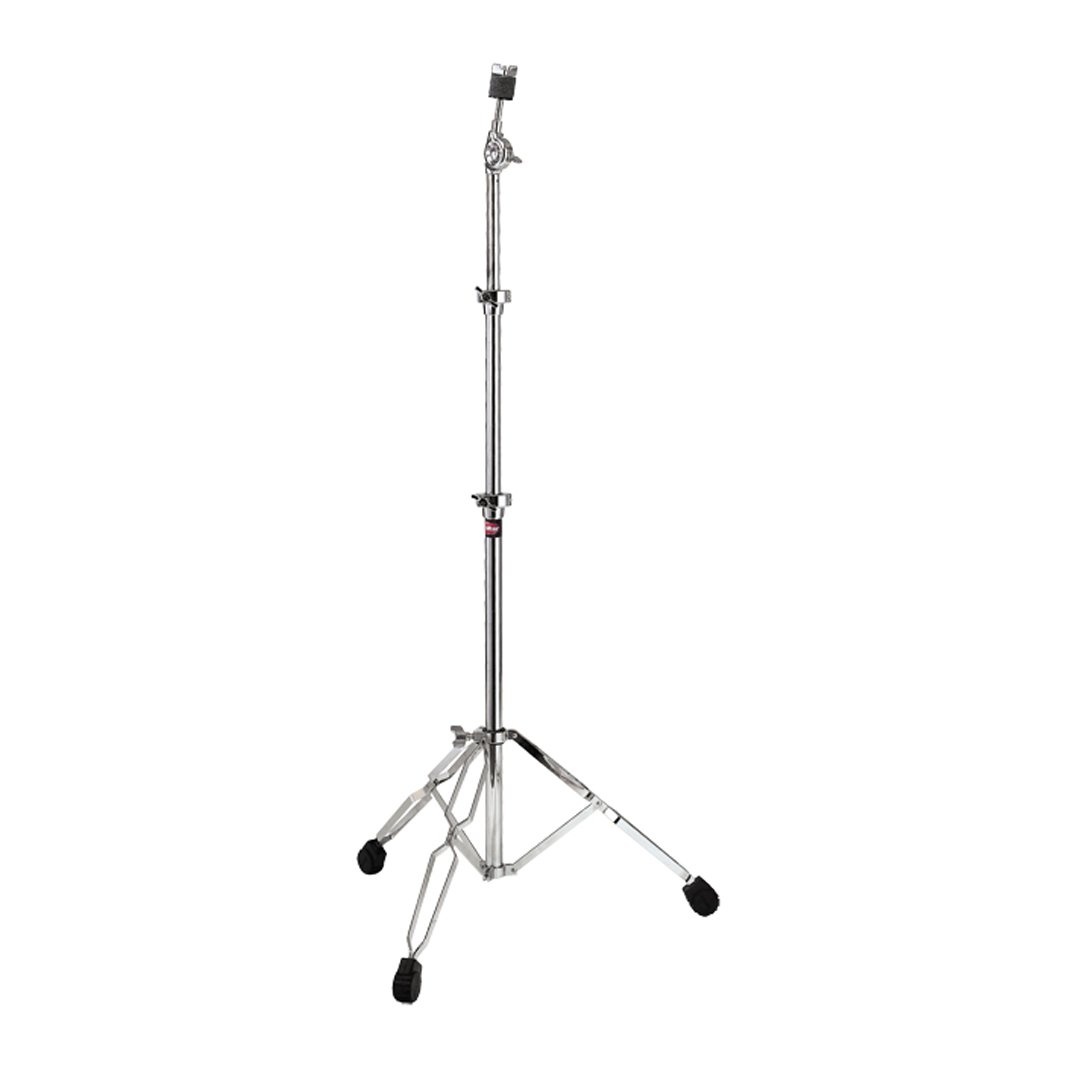
Gibraltar 5710 Medium Weight Double Braced Straight Cymbal Stand
These stands utilize all professional features in a low-mass double-braced stand. Double braced tripod with cast height assembly and Gibraltar's exclusive round rubber feet provide stability without a large profile. Features: 3-teir cymbal stands Cast hinged height adjustments 2-point hideaway boom
Brand: Gibraltar
Category: Arts & Entertainment > Hobbies & Creative Arts > Musical Instrument & Orchestra Accessories > Percussion Accessories > Percussion Stands